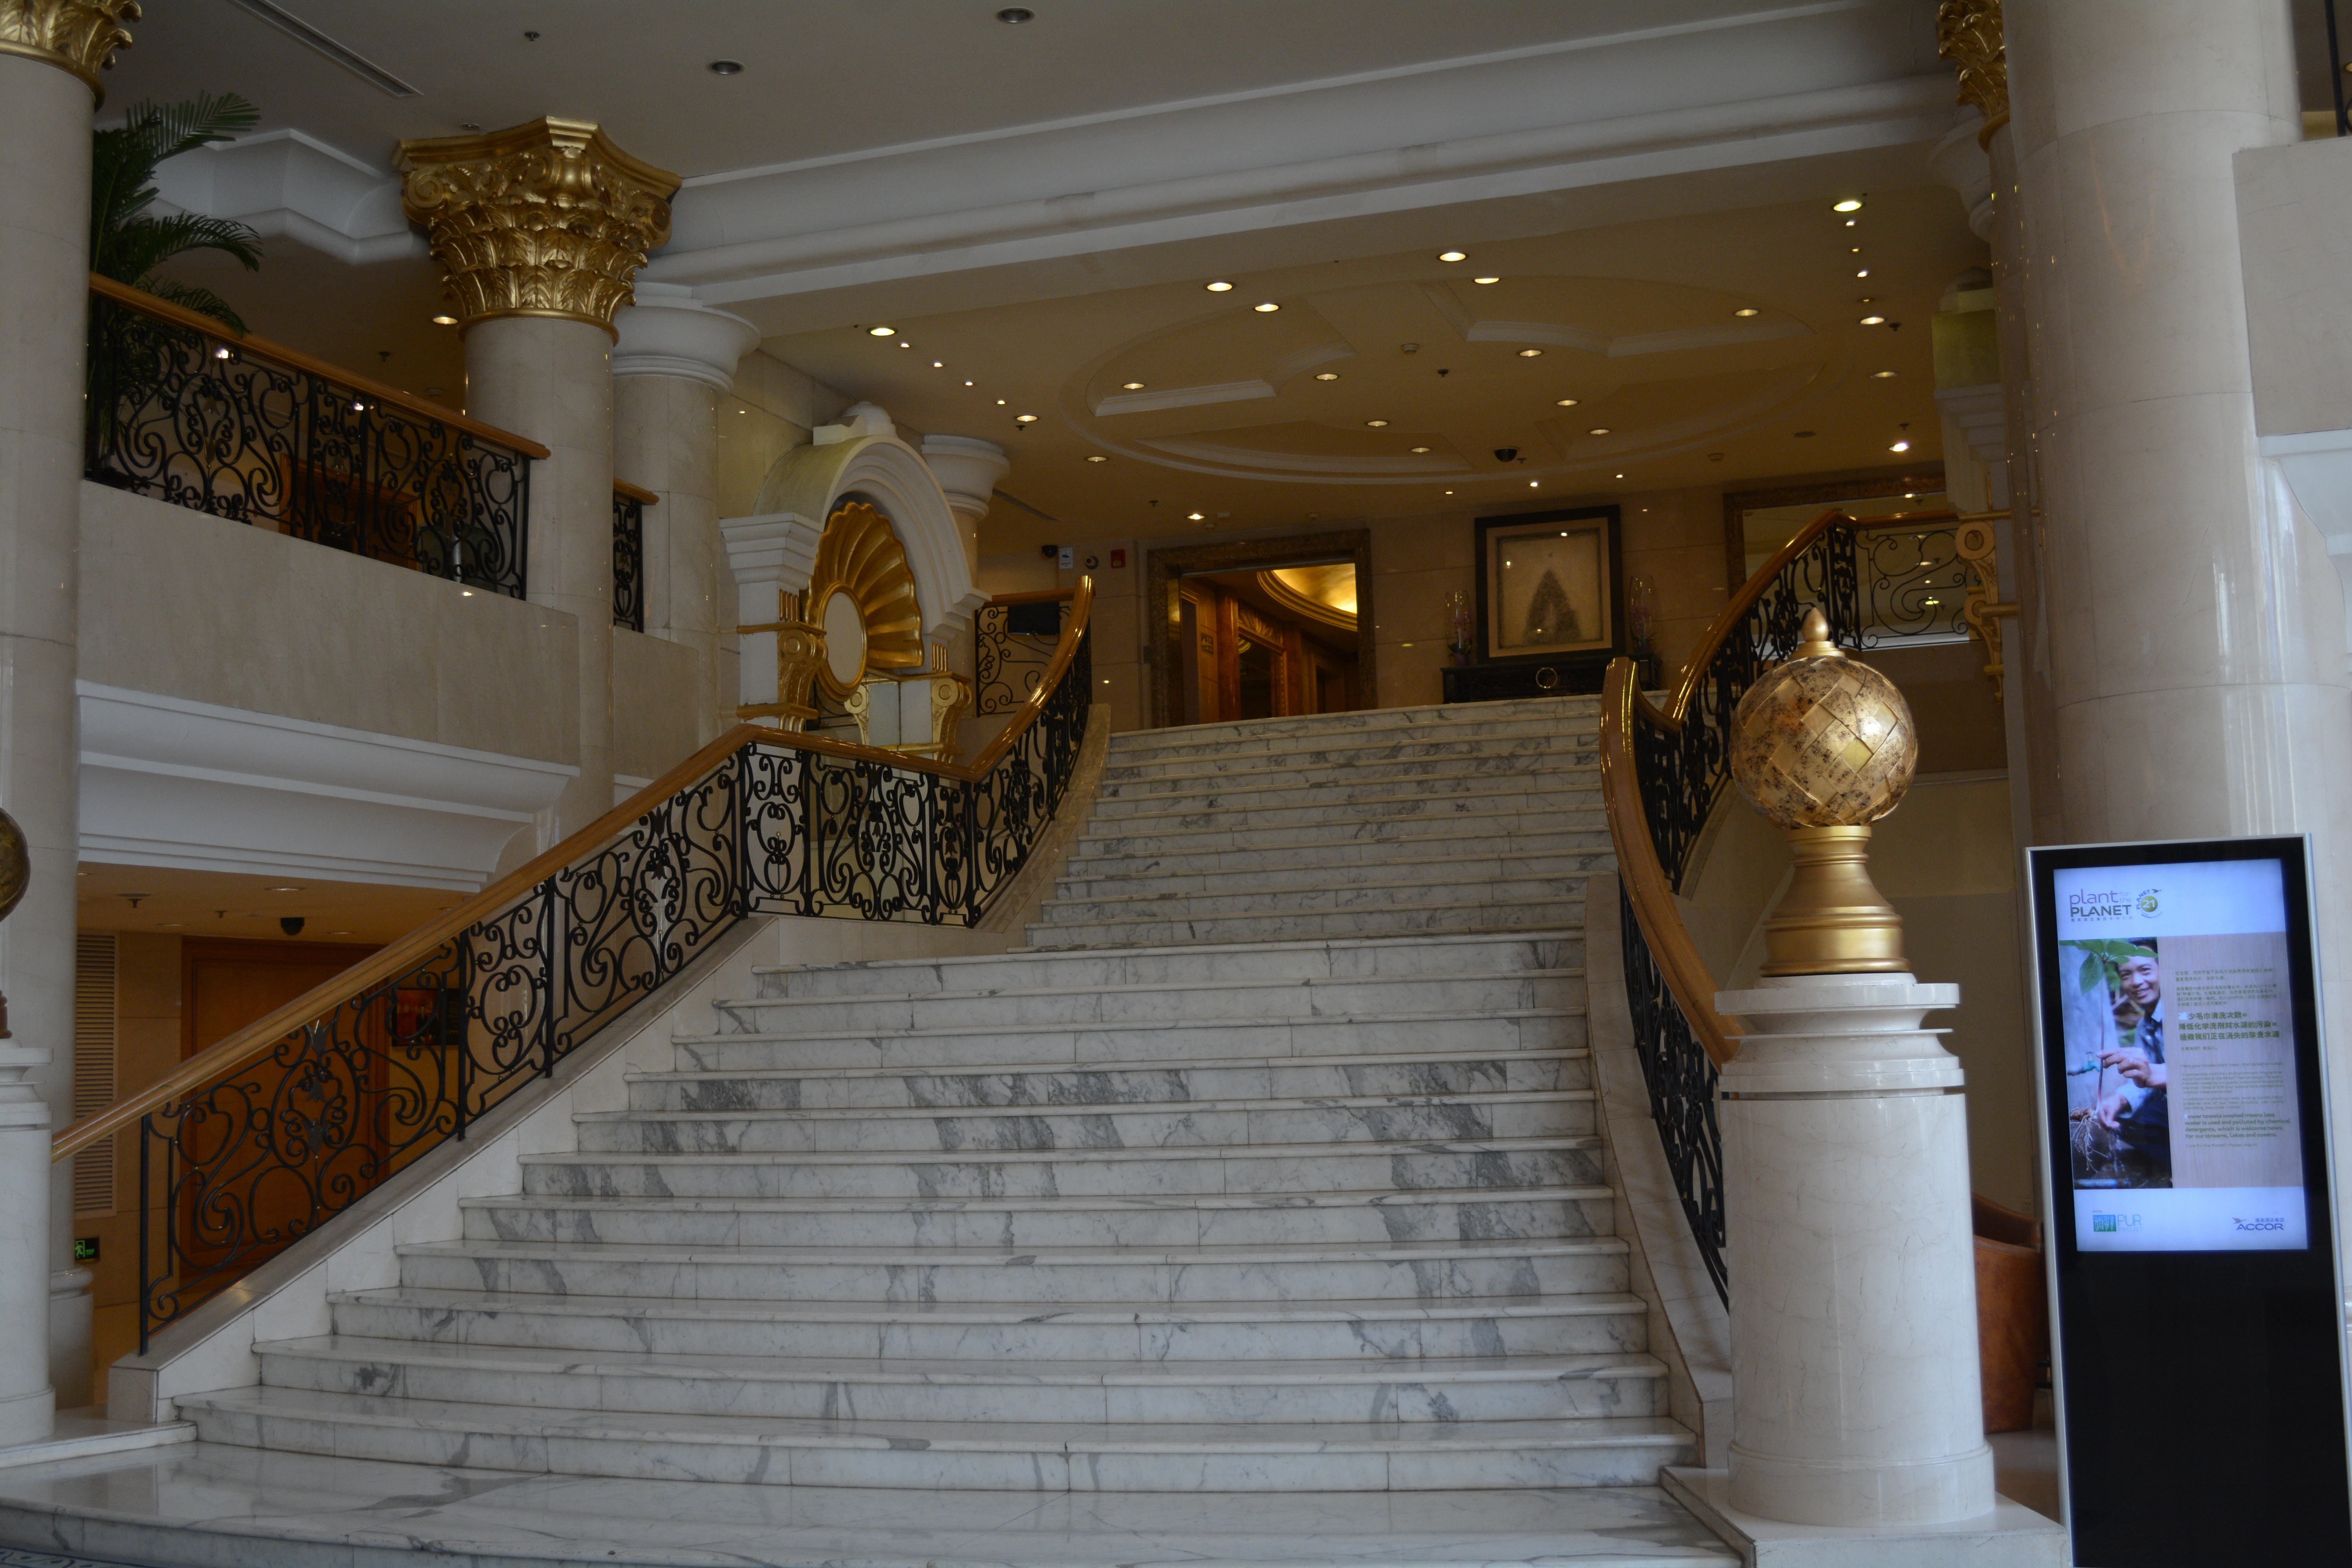
palace, interior design, tourist attraction, estate, lobby